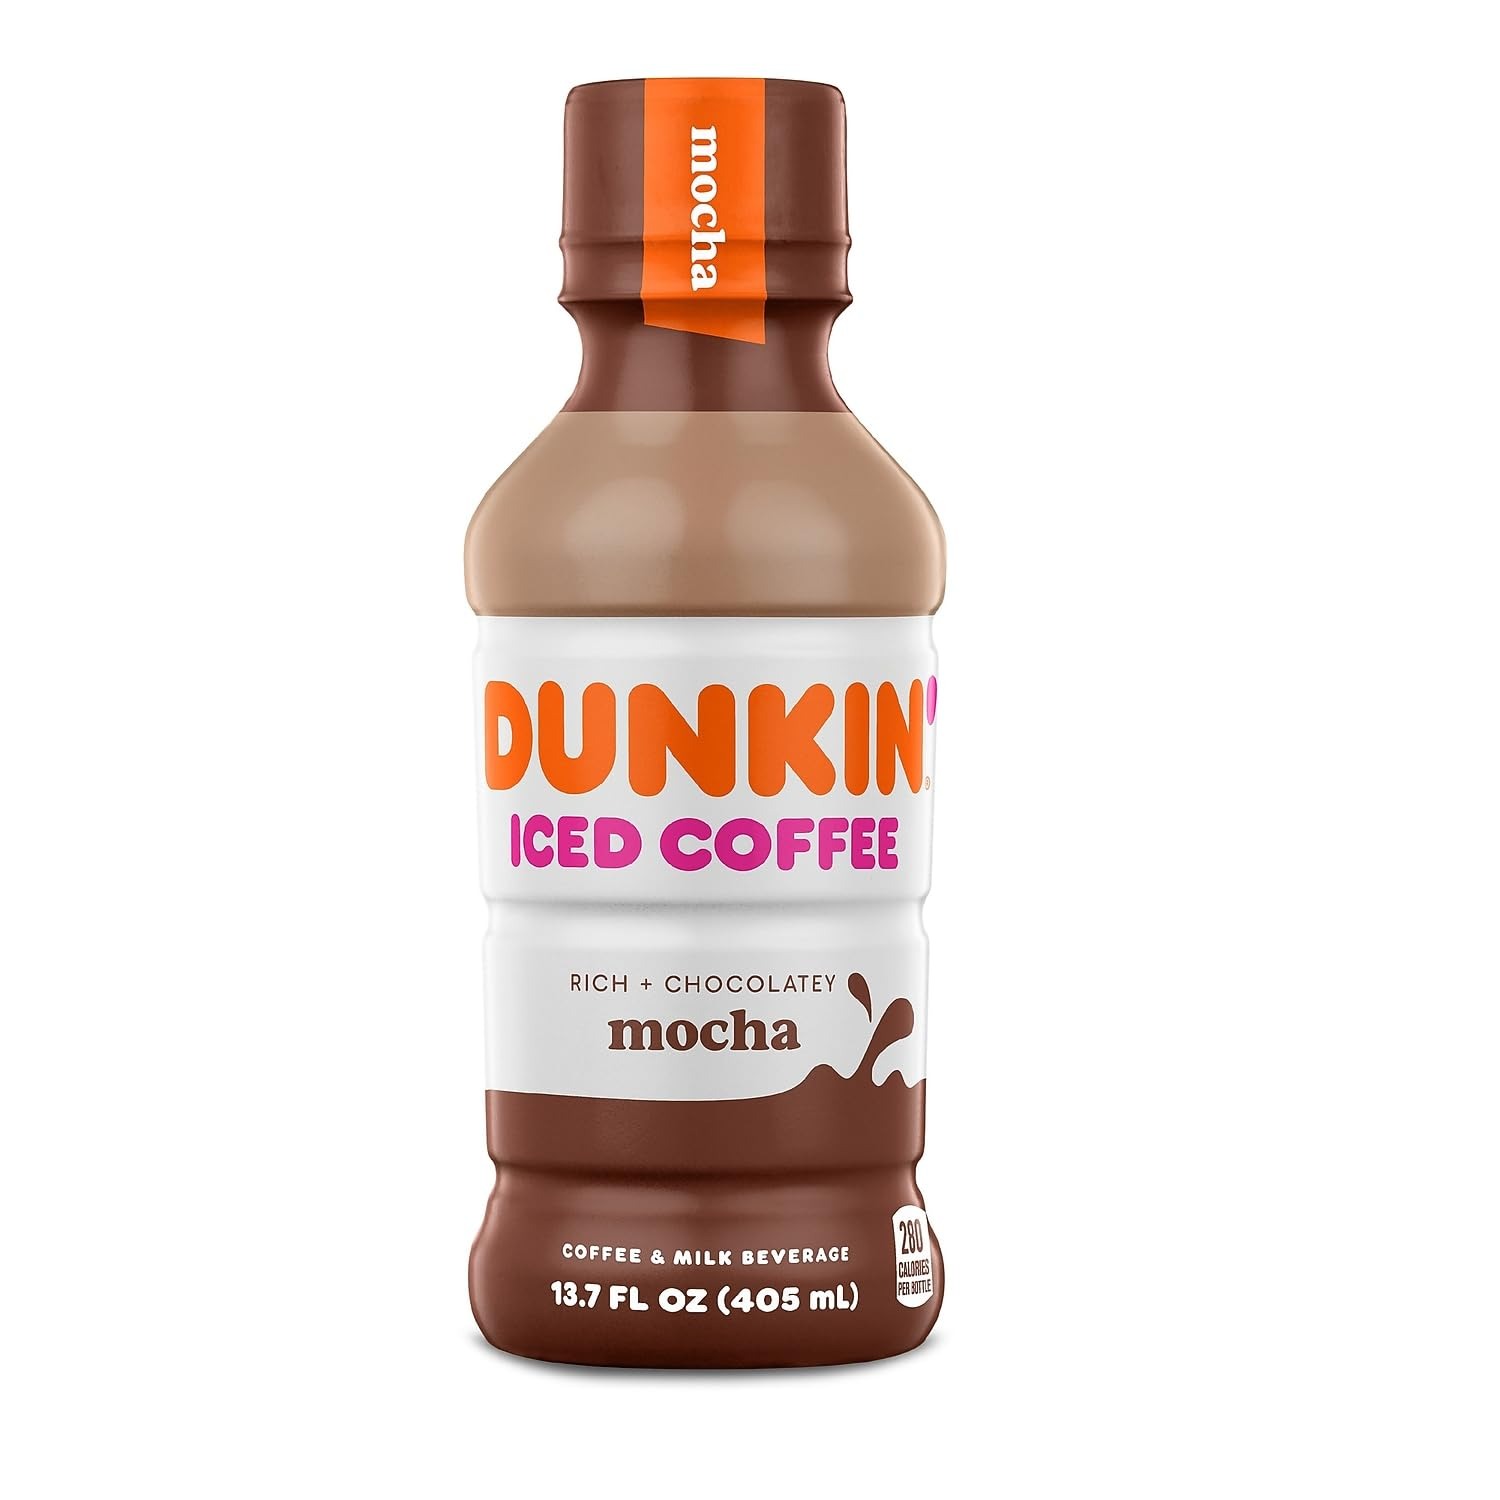
Item Name: Dunkin' Donuts Mocha Iced Coffee Bottle, 13.7 fl oz
Bullet Point: One (1) 13.7 fluid ounce bottle
Value: 13.7
Unit: Fl Oz

Price: 3.085